Sepia lycidas

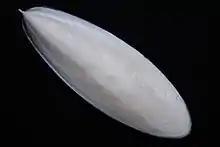
Dorsal surface of "Sepia lycidas" cuttlebone

Studies have shown a morphological asymmetry present in the cuttlebone curvature within the kisslip cuttlefish. The cuttlebone may be more convex, or more developed, on one side than it is the other, which causes the cuttlefish to exhibit preferences towards its right or left side when hunting prey. For example, the cuttlefish will typically turn towards its right side when hunting, if the cuttlebone is more convex on the right side than the left.